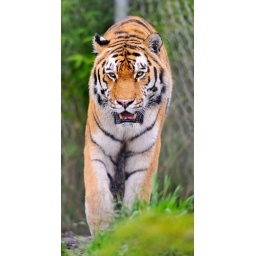
Another shot of the same tiger of the Walter zoo walking in the enclosure.